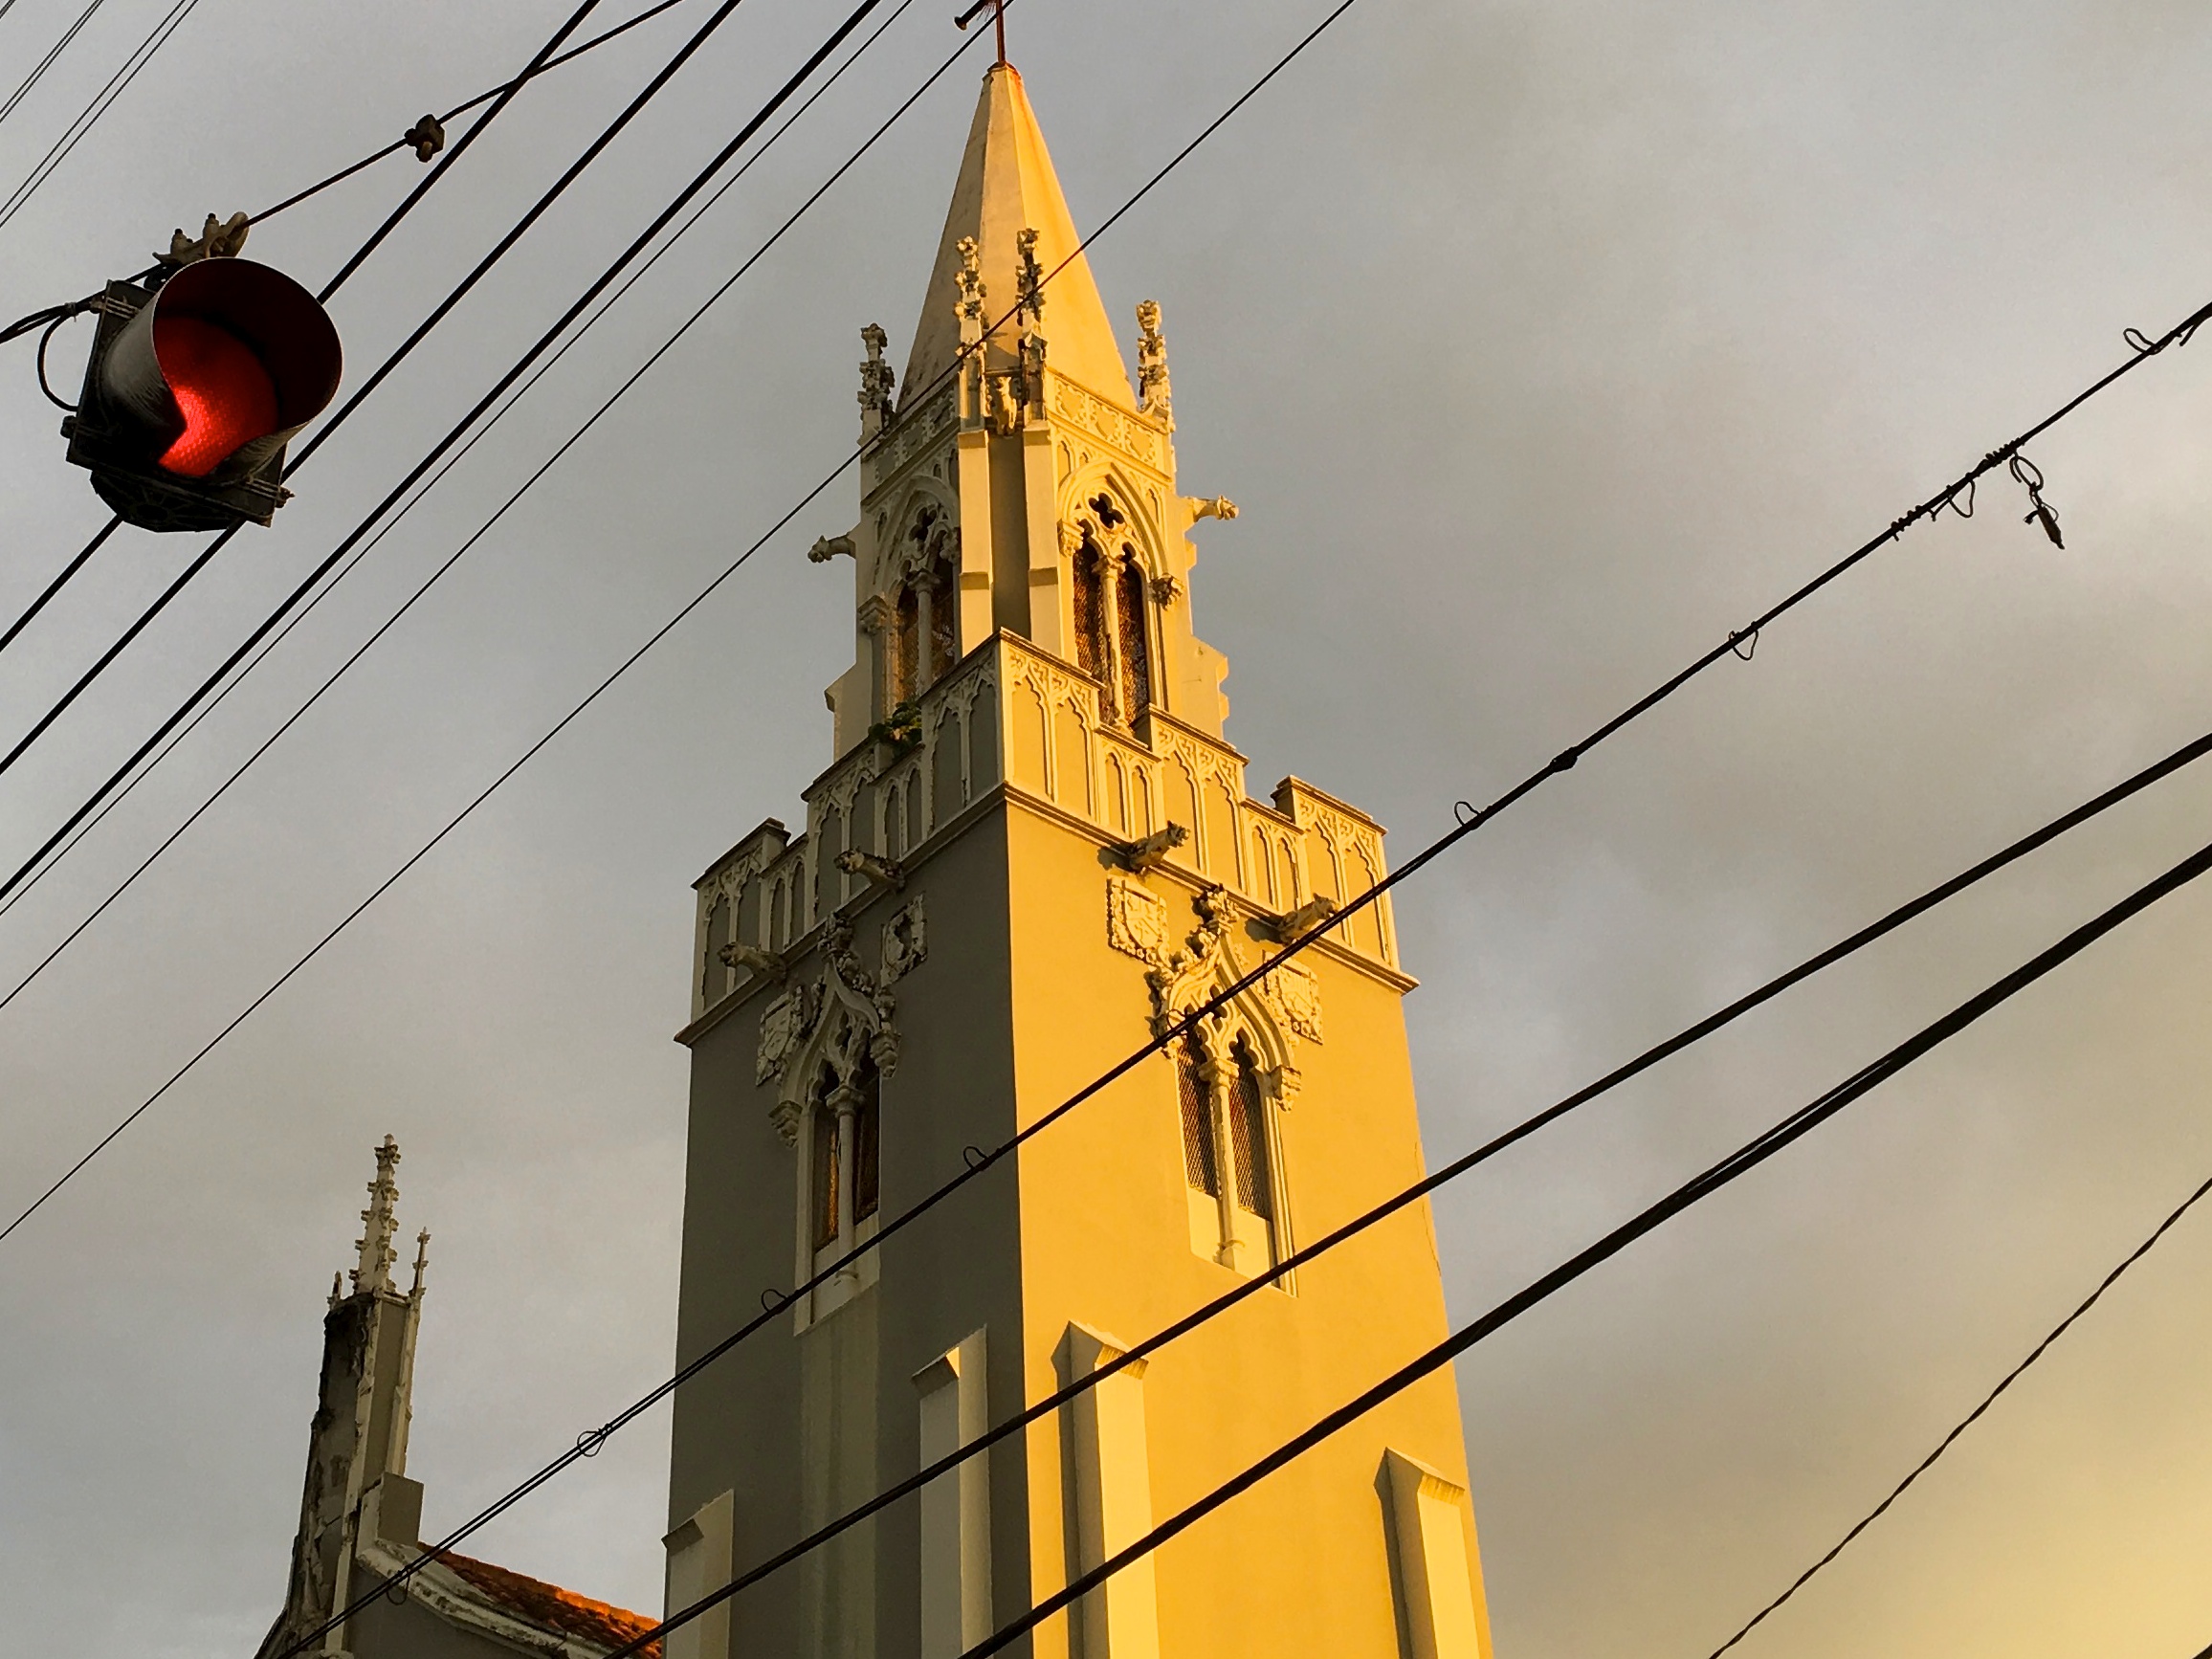
line, tower, mast, electricity, lighting, spire, shape, overhead power line